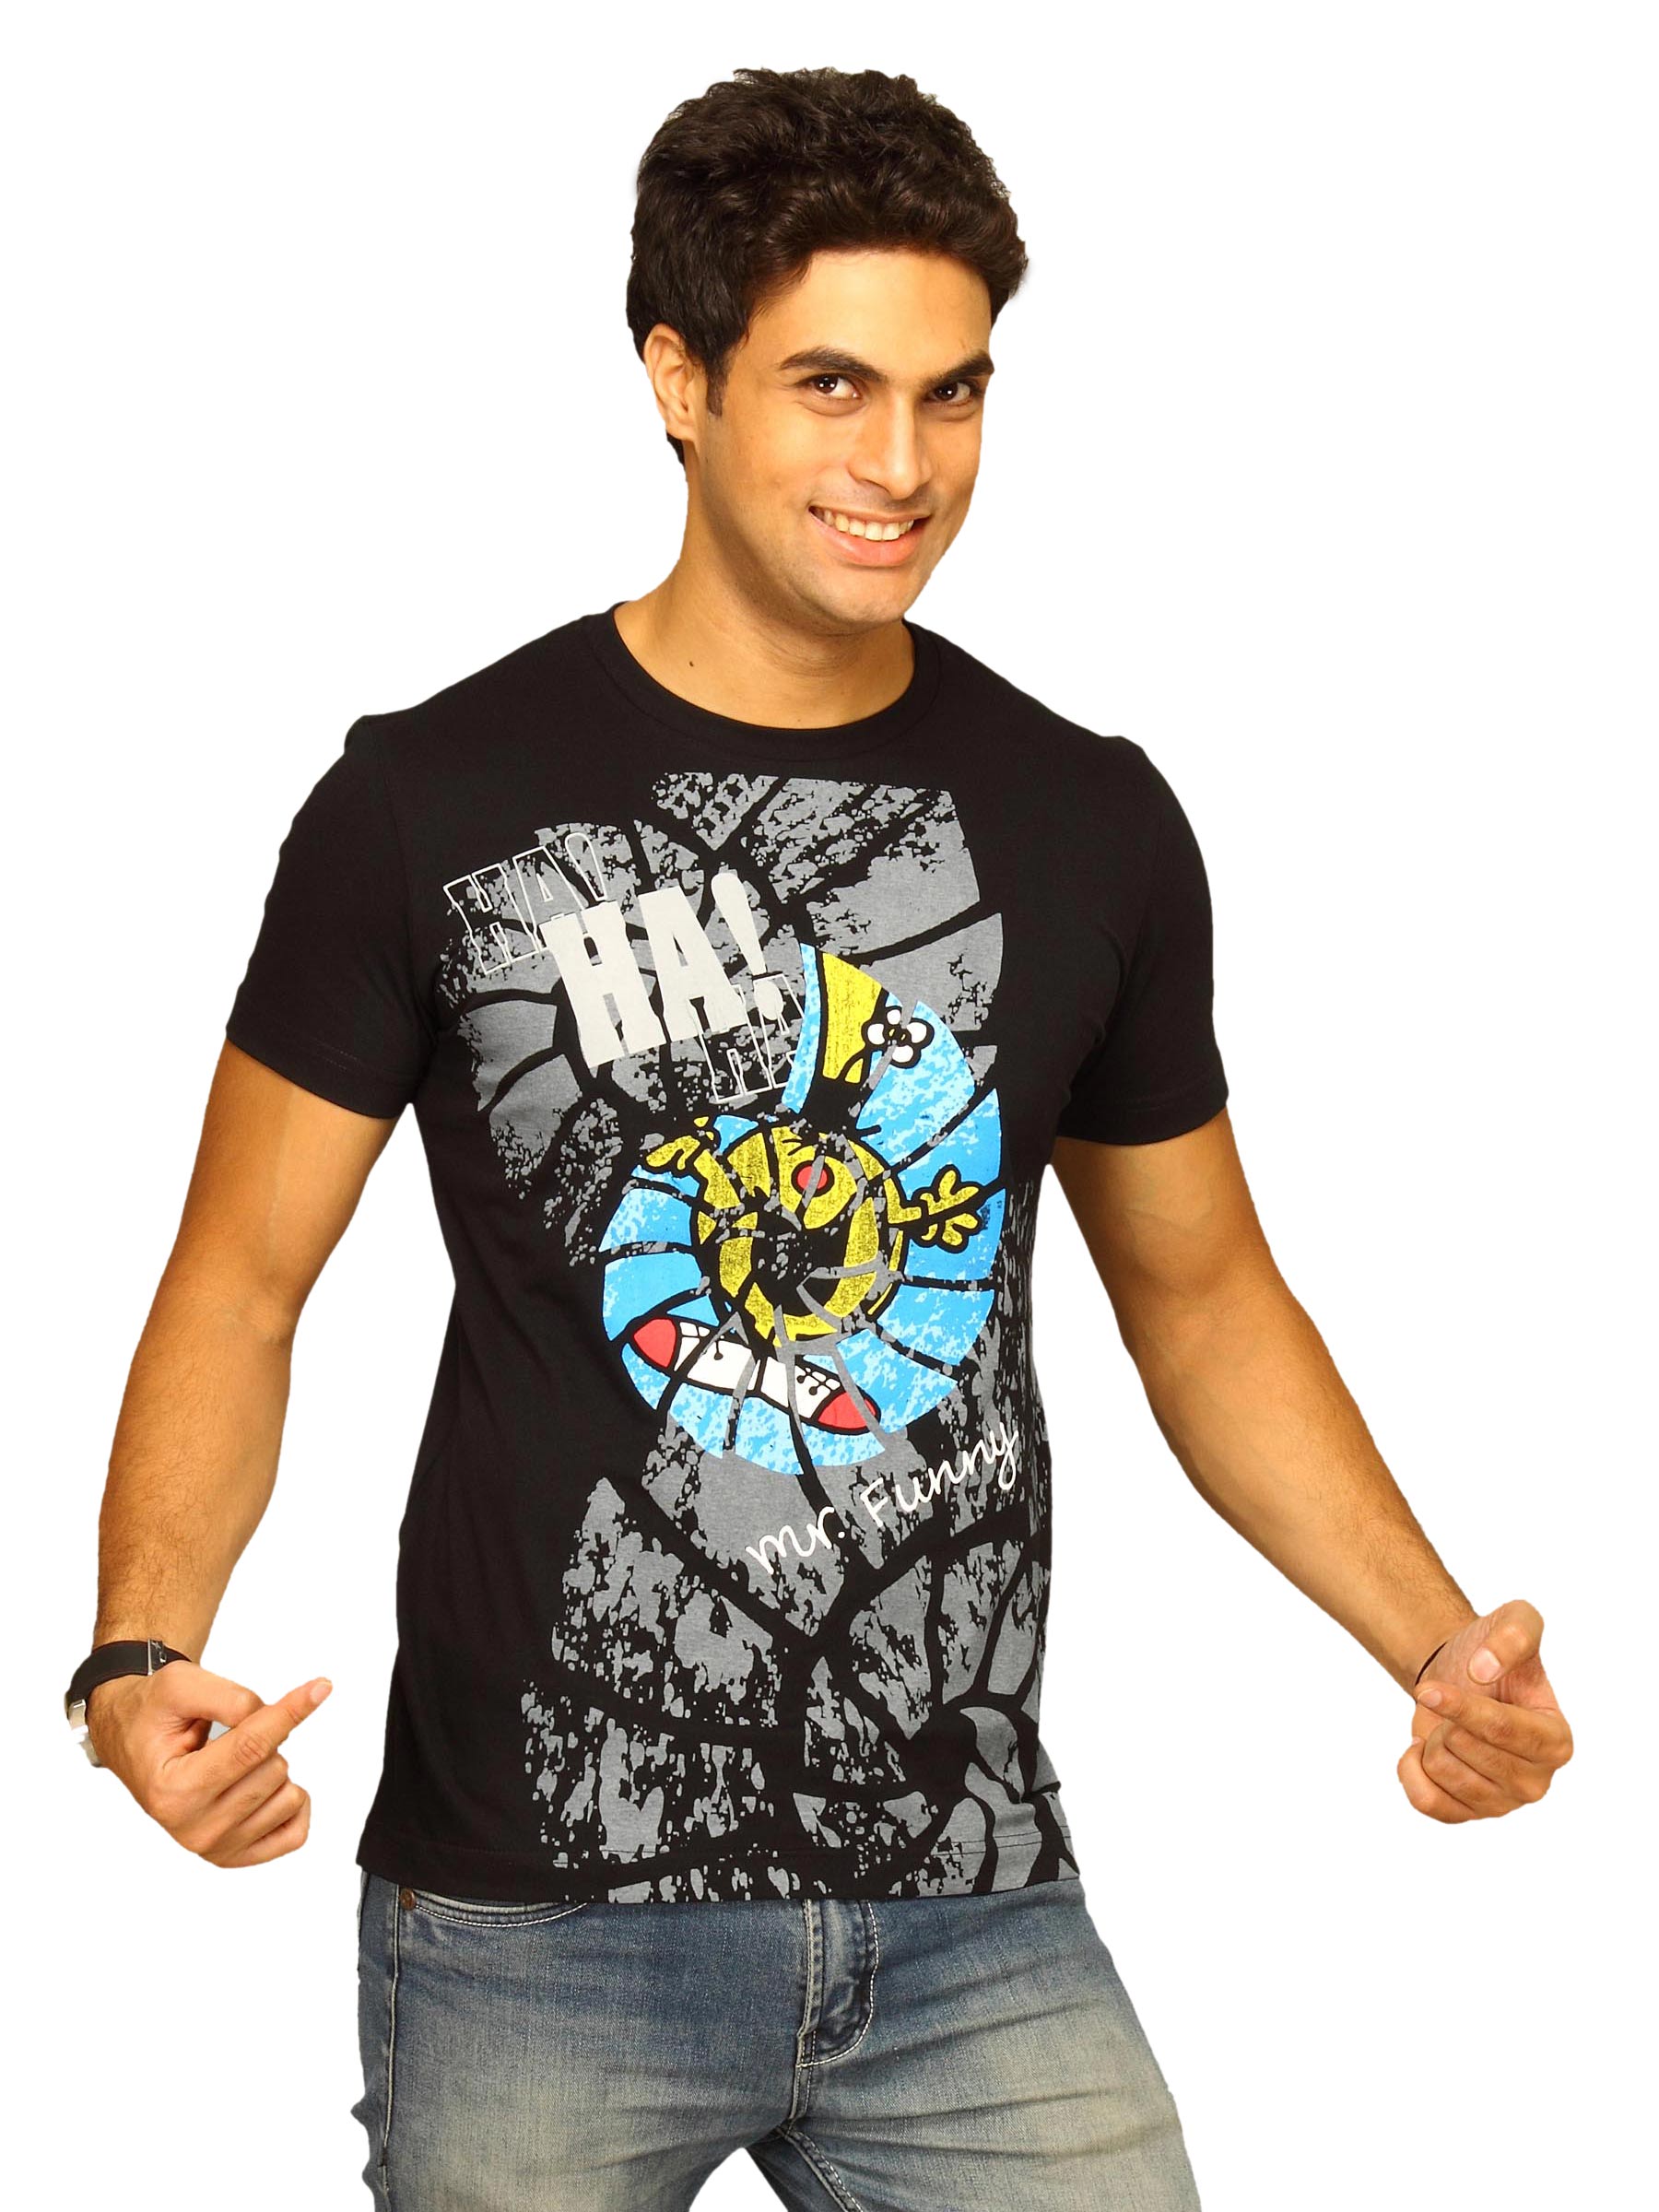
Mr.Men Men's Funny Black T-shirt
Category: Apparel / Topwear / Tshirts
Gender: Men
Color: Black
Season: Summer 2011
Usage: Casual